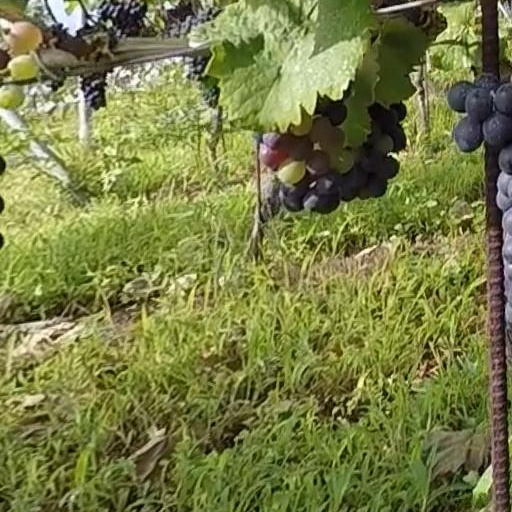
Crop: grape